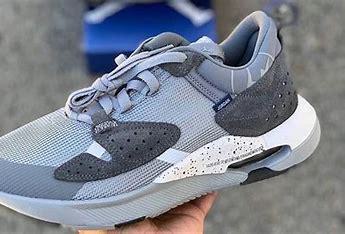
Brand: Jordan
Model: Air Cadence